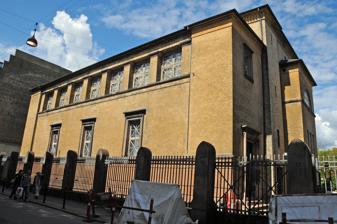
Building: Great Synagogue (Copenhagen)
Country: Denmark
Year built: 1833
Orthodox synagogue in Copenhagen, Denmark For similarly named synagogues, see Great Synagogue . Great Synagogue The Great Synagogue in 2009 Religion Affiliation Orthodox Judaism Rite Nusach Ashkenaz Location Location Krystalgade 12, Copenhagen Country Denmark Location of the synagogue in Copenhagen Geographic coordinates 55°40′52″N 12°34′24″E / 55.68112°N 12.57346°E / 55.68112; 12.57346 Architecture Architect(s) Gustav Friedrich Hetsch Type Synagogue architecture Style Neoclassical Egyptian Revival Date established 17th century (as a congregation) Completed 1833 Illustration of the Great Synagogue from around 1899 The Great Synagogue is an Orthodox Jewish congregation and synagogue , located at Krystalgade 12, in Copenhagen , Denmark . The congregation was formed at some stage during the 17th century and their first synagogue completed in 1766. The current synagogue was completed in 1833 and is defined by its unique architecture around the Ark . During the first half of the 19th century, synagogues continued to be built in the classical tradition, but there began to be a revival of Greek and Roman architecture. The Great Synagogue in Copenhagen is one of a few synagogues of its period to use Egyptian elements in the columns, ceiling and cornice over the ark. History Arrival of Jews into Denmark Jews arrived into Denmark from 1622 when they were invited into the country by Denmark's king. Although they were scattered around, many of the Jews settled in Copenhagen. Abraham Salomon became the first rabbi in the country in 1687. From 1766 until 1795, around 1,500 Jews worshipped in a small synagogue until it burned down. After the synagogue burned down, a division occurred between the Orthodox and Progressive members of the Jewish community. As a result, the building of a new synagogue was halted and many members resorted to worshipping in various homes. This division lasted for about 30 years until it was extinguished. The building of the Great Synagogue occurred after this. In 1814, Jews who were living in Denmark were given the same rights as other citizens as a result of the Royal Decree. Architecture Construction of the Great Synagogue was completed in 1833. It was designed by Danish architect Gustav Friedrich Hetsch . The synagogue was designed with the Neoclassical style in mind, which is demonstrated through the building's simplistic design. The interior of the building, however, has designs that are from the Egyptian Revival style. This style works to help give the synagogue a more Eastern European feel rather than the traditional Northern European feel. World War II See also: Rescue of the Danish Jews During World War II , the Torah scrolls of the synagogue were hidden at the Trinitatis Church and were returned to the synagogue after the war. Terrorist attacks 1985 Main article: 1985 Copenhagen bombings by Hezbollah On 22 July 1985, the synagogue was struck by a bomb placed by Palestinian terrorists. While no people were injured in the attack on the synagogue, a second bomb placed by the same group destroyed the Copenhagen offices of the American Northwest Orient Airlines , killing one person and injuring 26. 4 individuals with links to Palestinian nationalist organizations, including Mohammed Abu Talb , were later convicted for these and several other terrorist attacks. 2015 Main article: 2015 Copenhagen shootings § Great Synagogue attack A shooting occurred outside the synagogue on 15 February 2015, killing a Jewish community member, who had been providing security, and wounding two Danish Security and Intelligence Service police officers who were shot in the arms and legs. The shooting occurred a few hours after another shooting at a Denmark café. Swedish artist Lars Vilks is believed to be the main target of the café shooting. At the time of the shooting, a discussion was being held about cartoon portrayals of the Islamic prophet Muhammad. Vilks has received death threats in the past for his cartoon portrayals of the prophet. See also Denmark portal Judaism portal History of the Jews in Denmark References